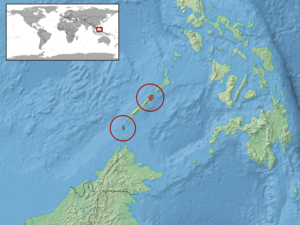
Dryocalamus philippinus est une espèce de serpents de la famille des Colubridae.